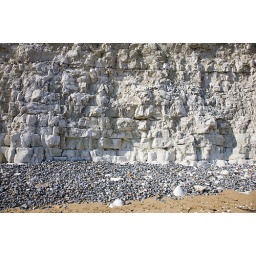
White chalk cliffs at Joss Bay in Kent with flints eroded out of the rock piled up on the beach